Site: saxony
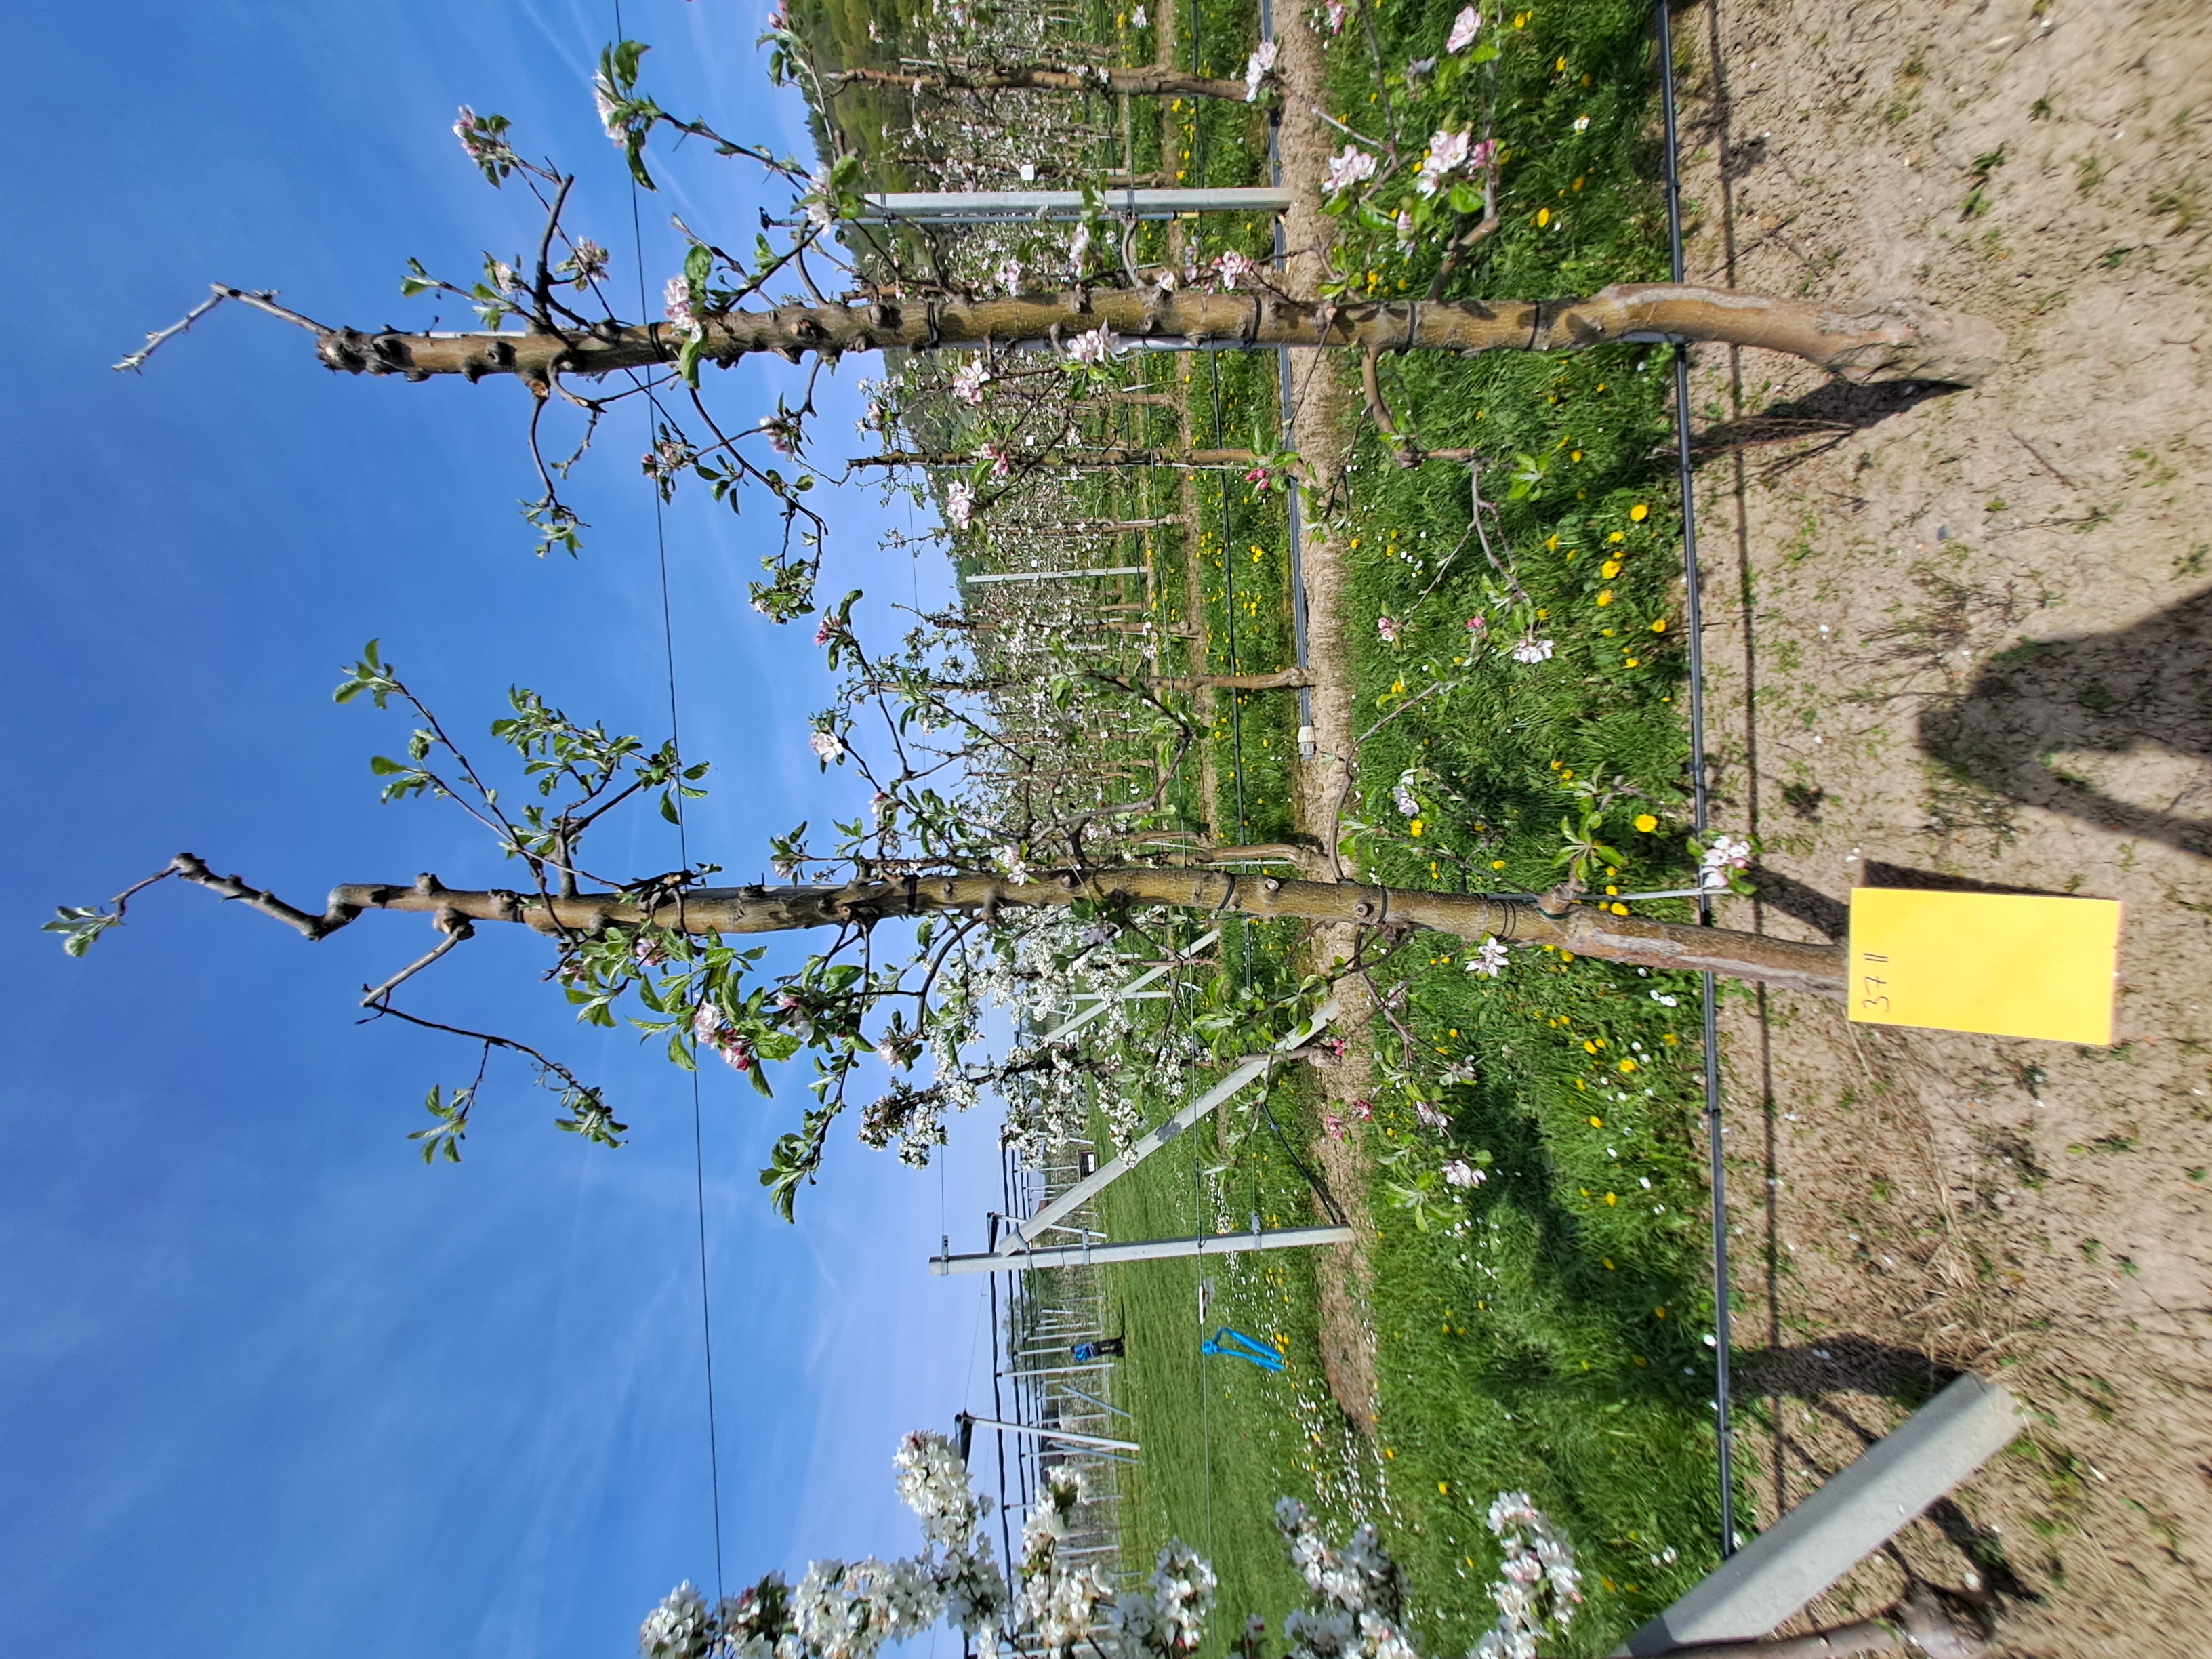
Growth stage (BBCH 65): Flowering